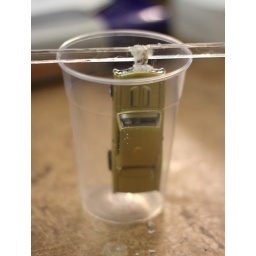
matchbox car suspended in cup